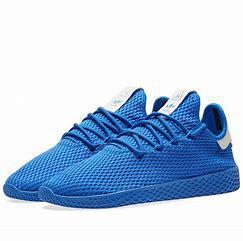
Brand: Adidas
Model: Pharrell Williams Tennis HU